Jasmin Bhasin

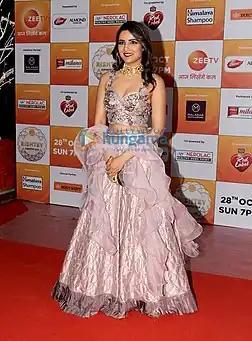
Jasmin Bhasin at the Zee Rishtey Awards, 2017

In January 2017, she was seen portraying Teni Bhanushali in Colors TV's love triangle show "Dil Se Dil Tak" opposite Sidharth Shukla and Rashami Desai. The show went off air in June 2018.